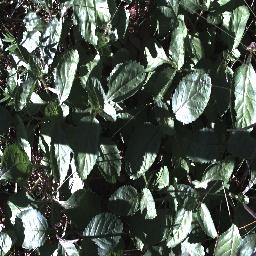
Label: snake_weed